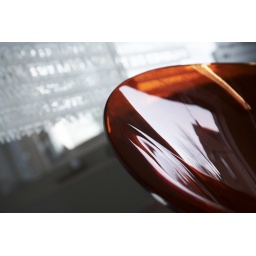
Design chair with glasswall in background from the Co3 office